Salford Crescent railway station

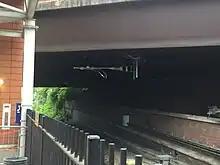
The station in early 2018, undergoing electrification works

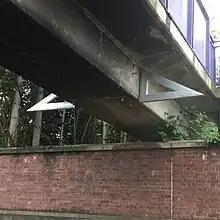
The station in early 2018, undergoing electrification works

Although it does not include the line via to Wigan, the main line connecting Manchester stations to Preston and Blackpool passing through Salford Crescent has been electrified. The physical-civil engineering work was hit by a number of delays which delayed its completion by two years. The first electric test trains ran on the night of 13 December 2018, and the first electric passenger services commenced in early February 2019, utilising Class 319 electric multiple units.